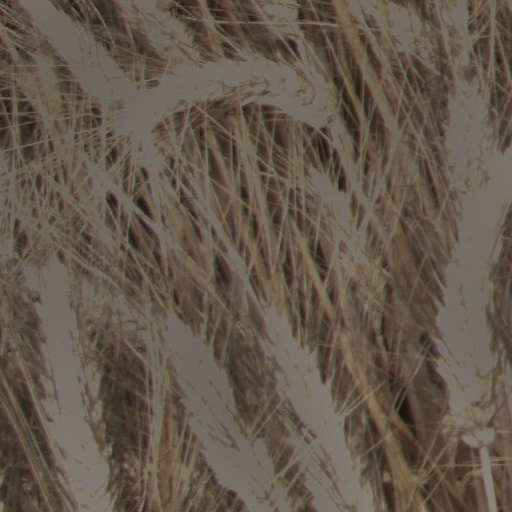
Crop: wheat